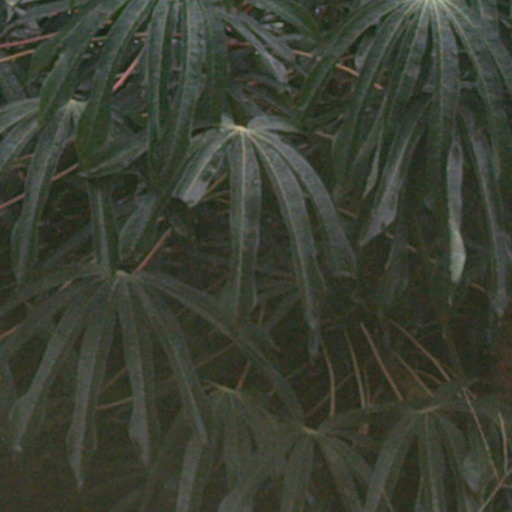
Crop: cassava